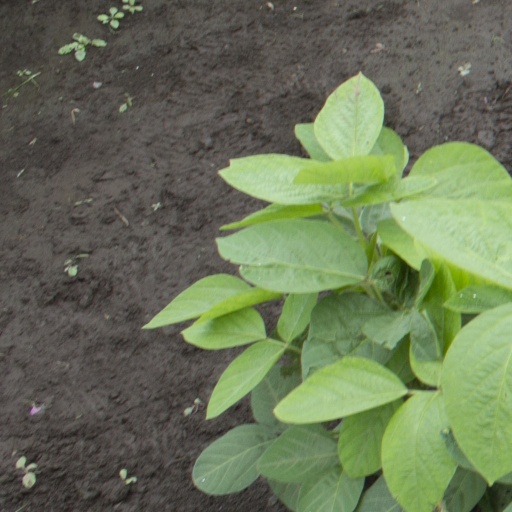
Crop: soybean